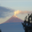
Label: mountain